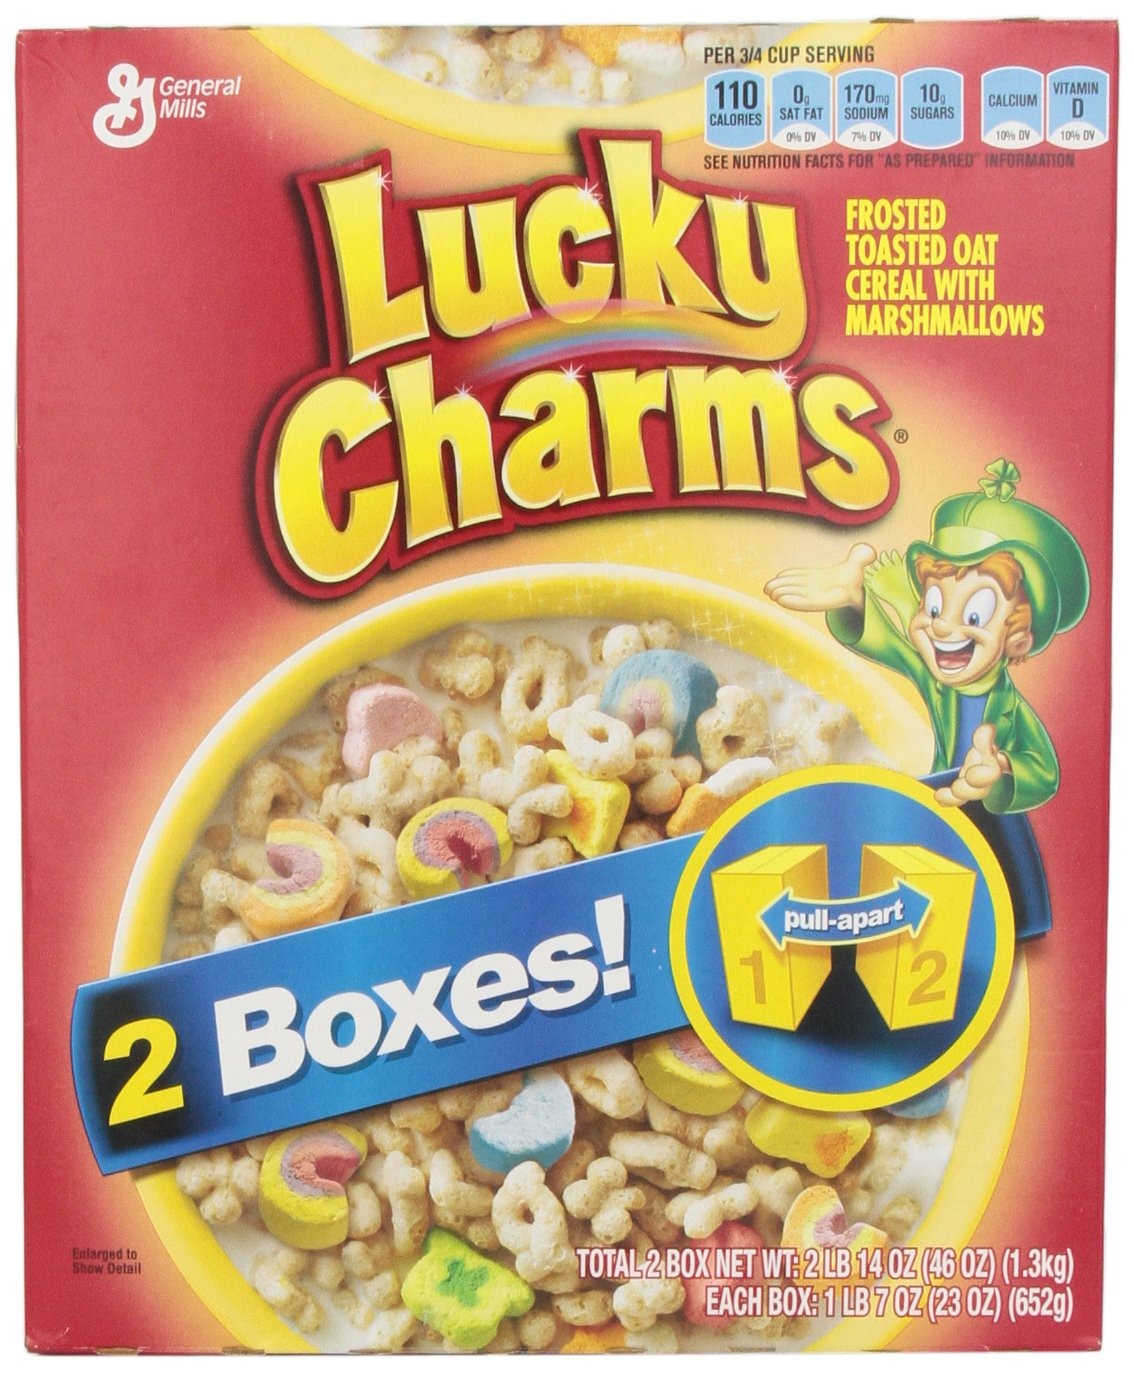
Item Name: General Mills Cereal, Lucky Charms, 46 Ounce
Bullet Point 1: Good source of calcium and vitamin D
Bullet Point 2: Item Package Length: 16.4cm
Bullet Point 3: Item Package Width: 24.5cm
Bullet Point 4: Item Package Height: 29.9cm
Value: 46.0
Unit: ounce

Price: 12.49